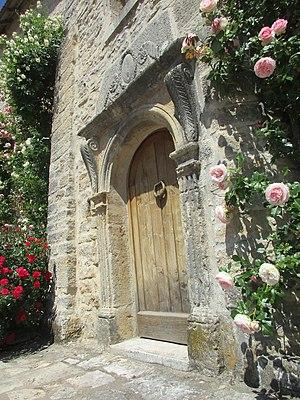
Le manoir de Bouhans et Feurg est la construction la plus ancienne du village . Sa reconstruction apres la destruction du village a la fin du XVI , fut agrandie par l'adjonction d'une tour avec escalier a vis au XVII .XVIII eme
Bouhans-et-Feurg est une commune française, située dans le département de la Haute-Saône en région Bourgogne-Franche-Comté.